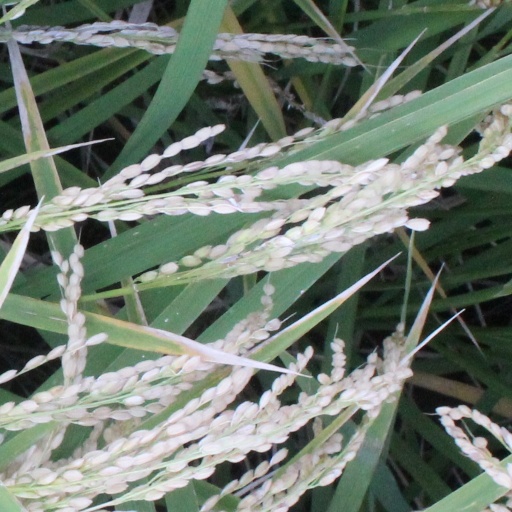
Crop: rice